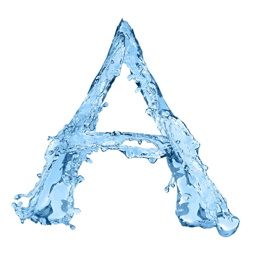
language writing type made of frozen water - the letter a stock picture